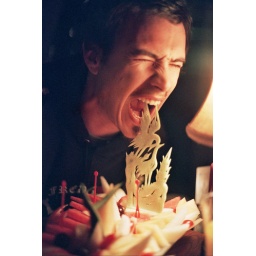
brad + crazy ass fruit plate in shanghai